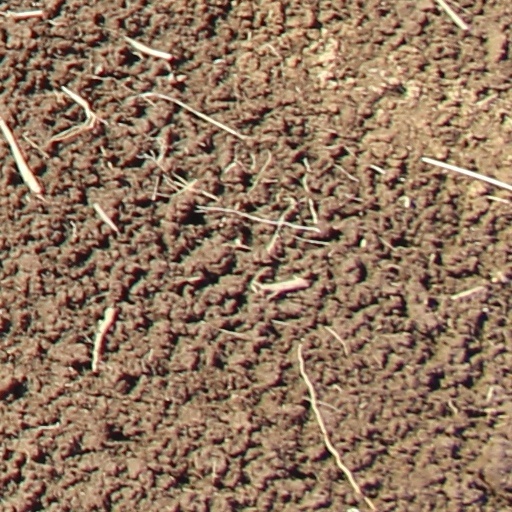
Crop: wheat